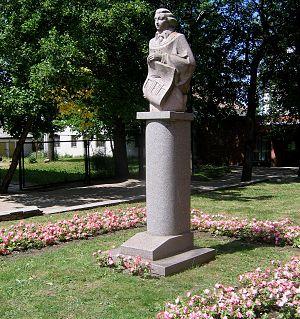
Laurynas Gucevičius, parfois nommé Laurynas Stuoka-Gucevičius, est un architecte polono-lituanien né à Migonys, avant le 5 août 1753, et mort à Vilna, le 21 décembre 1798, représentant le courant du classicisme en Lituanie et en Pologne.